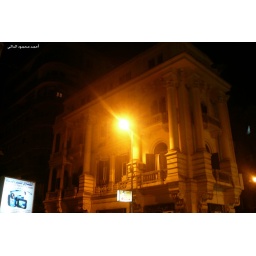
this old house there is &amp;quot;Al-nabi Daniel&amp;quot; street the oldest street in Alexandria.